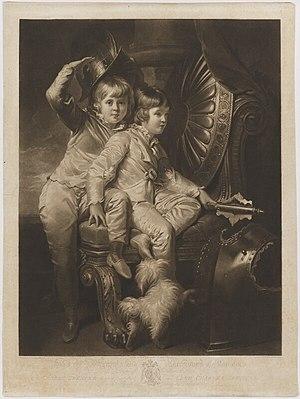
George Spencer-Churchill (1793-1857), 6th Duke of Marlborough when Earl of Sunderland
Lord Charles Spencer-Churchill était un officier et un homme politique de l'armée britannique. Il était le deuxième fils de George Spencer-Churchill et de Lady Susan Stewart, fille de John Stewart.